List of flag bearers for Great Britain at the Olympics

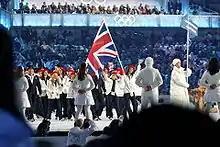
Shelley Rudman, carrying the flag at the 2010 Winter Olympics, said that her selection was a "huge honour".

The flag bearers are chosen by the British Olympic Association who sometimes open up the process to other British sporting agencies. The current process involves asking each sport involved in Team GB to nominate one of their own competitors, then to vote on the shortlist. This means that the process is open to a wider group of people and can involve the competitors themselves. The chosen flag bearer receives a certificate to commemorate their selection.